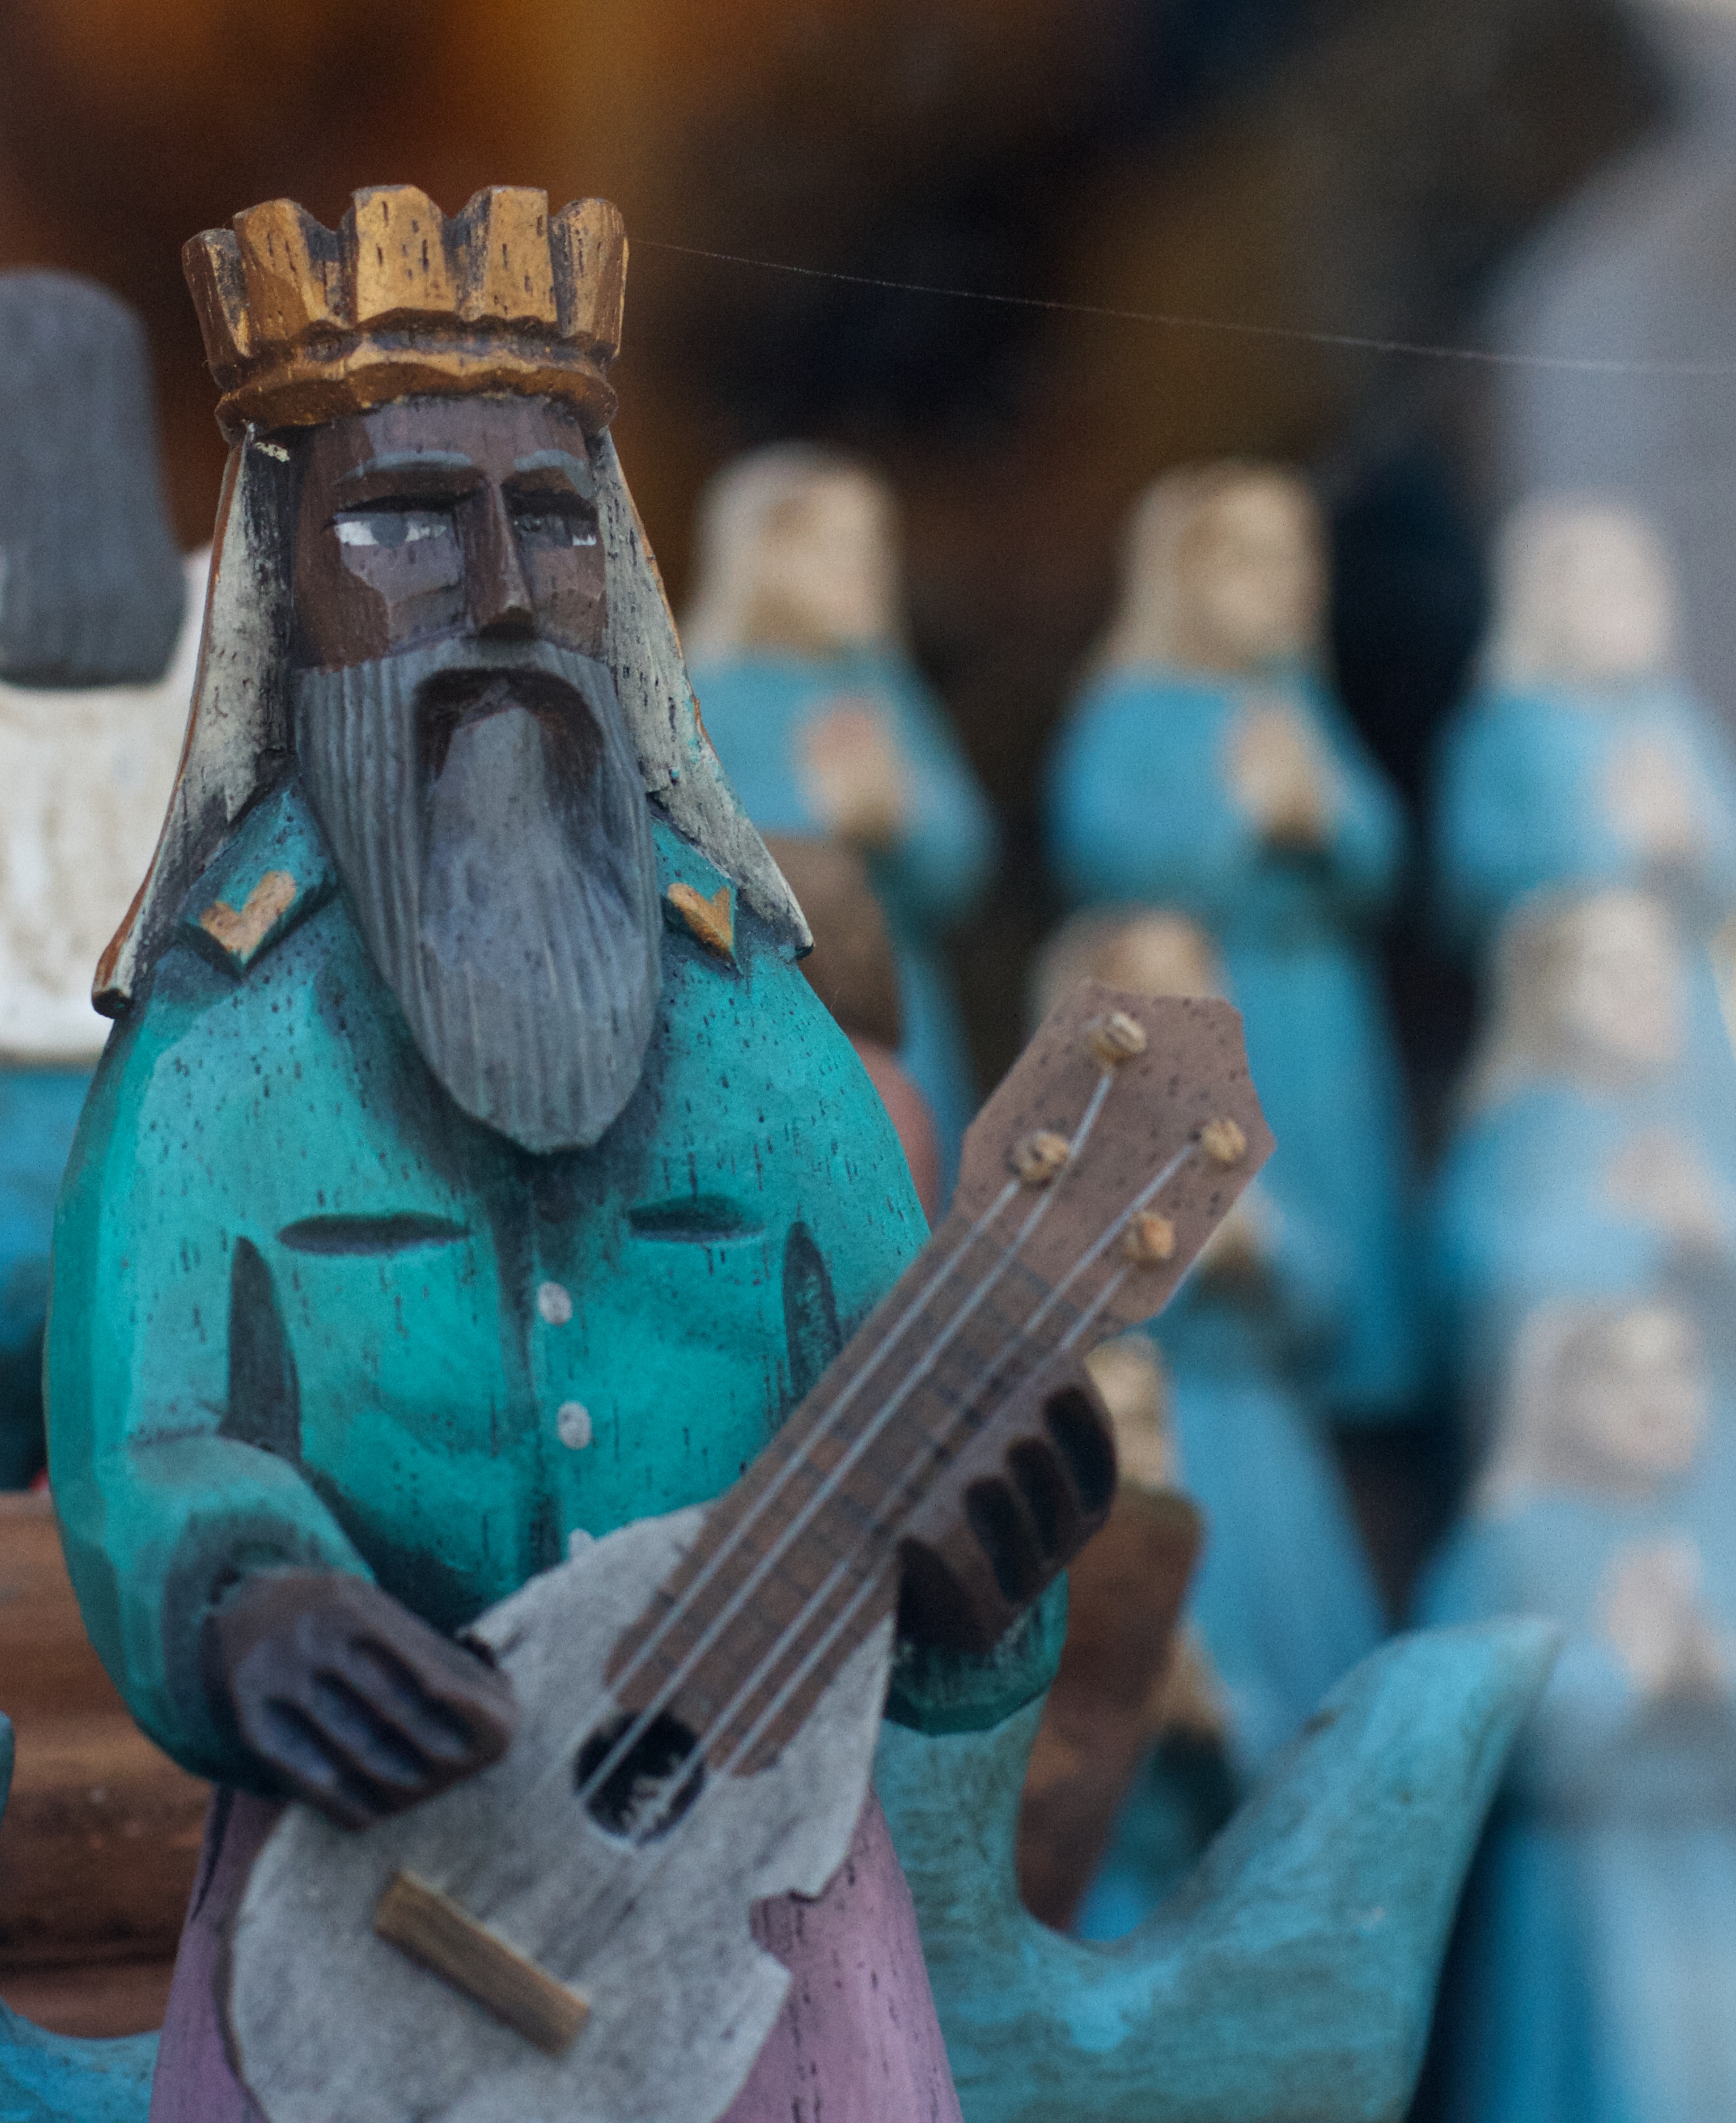
statue, blue, toy, art, action figure